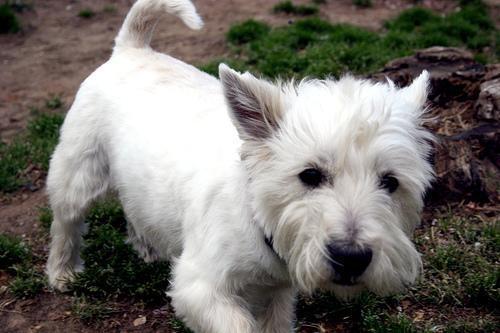
scottish terrier